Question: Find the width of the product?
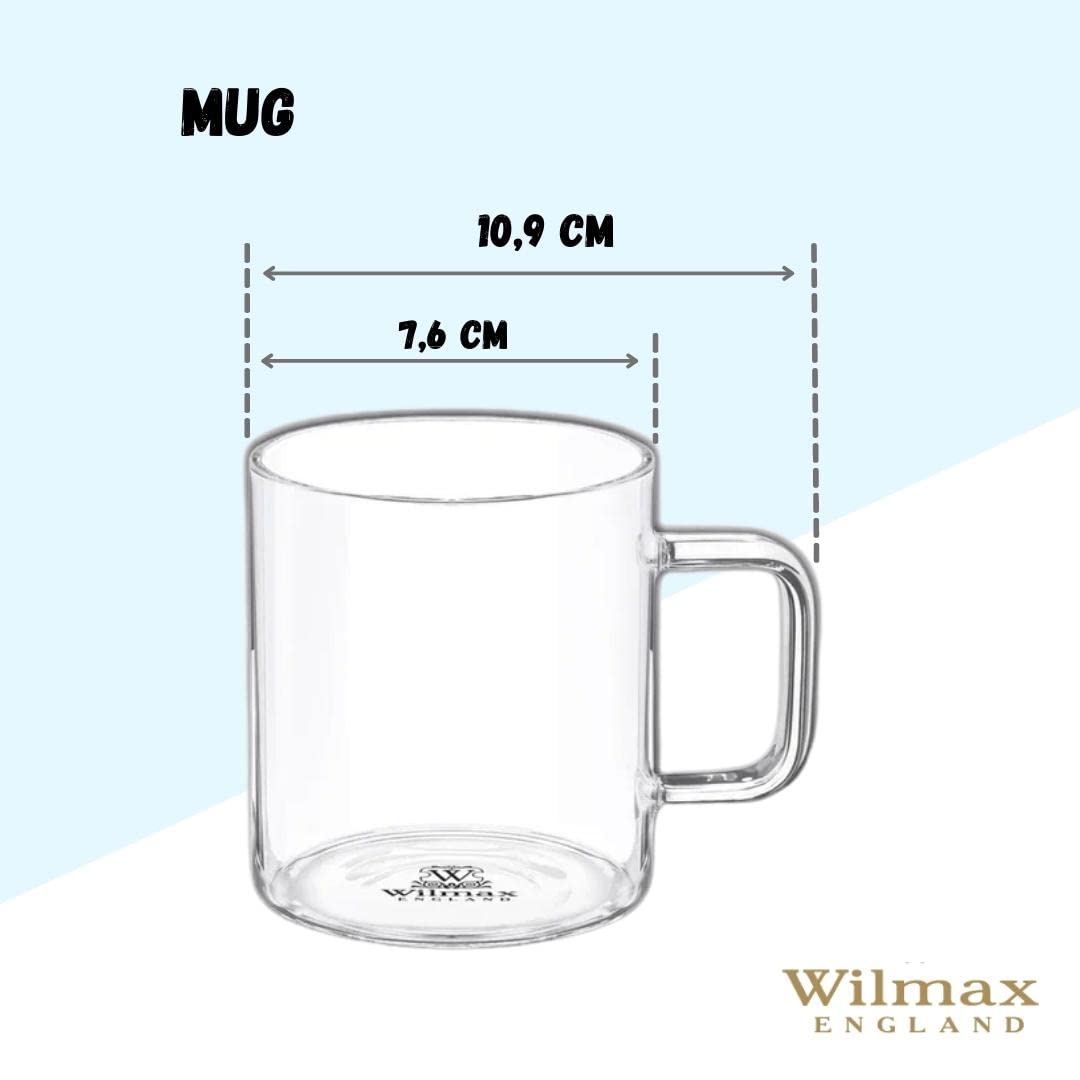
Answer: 10.9 centimetre